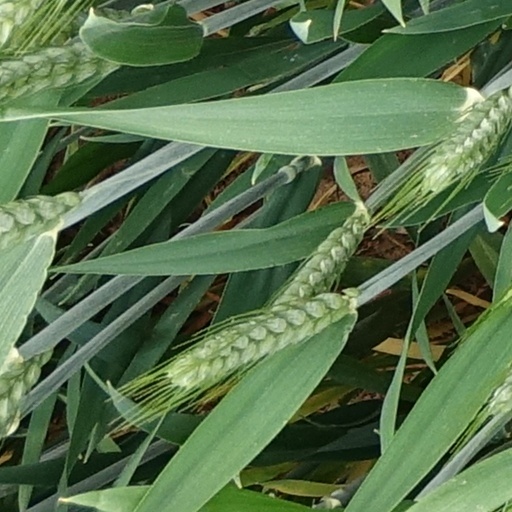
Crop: wheat